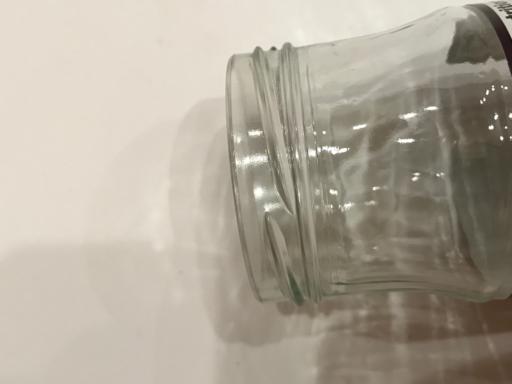
Label: glass